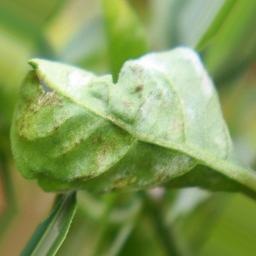
Label: powdery mildew